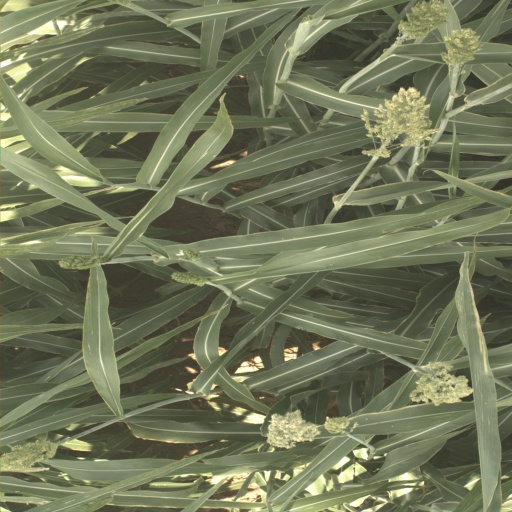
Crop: sorghum